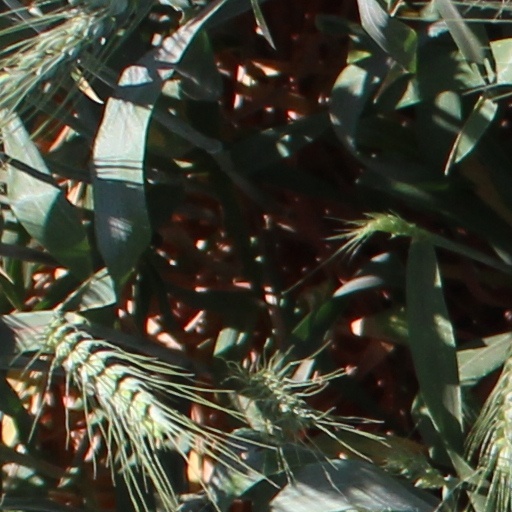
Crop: wheat